Élodie Ramos

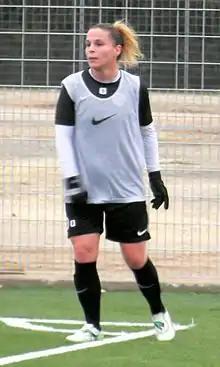
Ramos in 2014

Élodie Ramos (born 13 March 1983) is a French football player currently playing for Montpellier HSC of the Division 1 Féminine. Ramos plays as a striker and is currently one of the longest-serving players at the club, whom she joined in 2002.